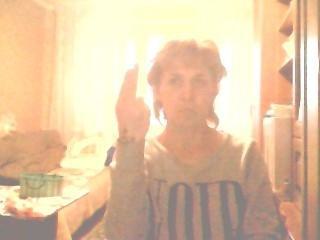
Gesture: two_up_inverted